Isle of Mull

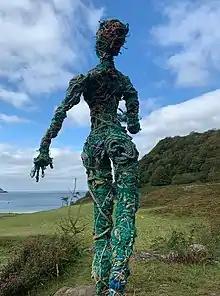
Rope sculpture at Calgary Bay

AM radio, broadcast from Oban, came to the island in 1930 and television in 1954. New AM radio and UHF television transmitters were constructed on Druim Mòr, west of Torosay Castle, in 1978. Digital transmissions commenced on 15 November 1998 and analogue transmissions ceased on 27 October 2010. The digital transmitters have 22 relays on Mull, surrounding islands, and parts of the mainland, collectively the Torosay Transmitter Group.